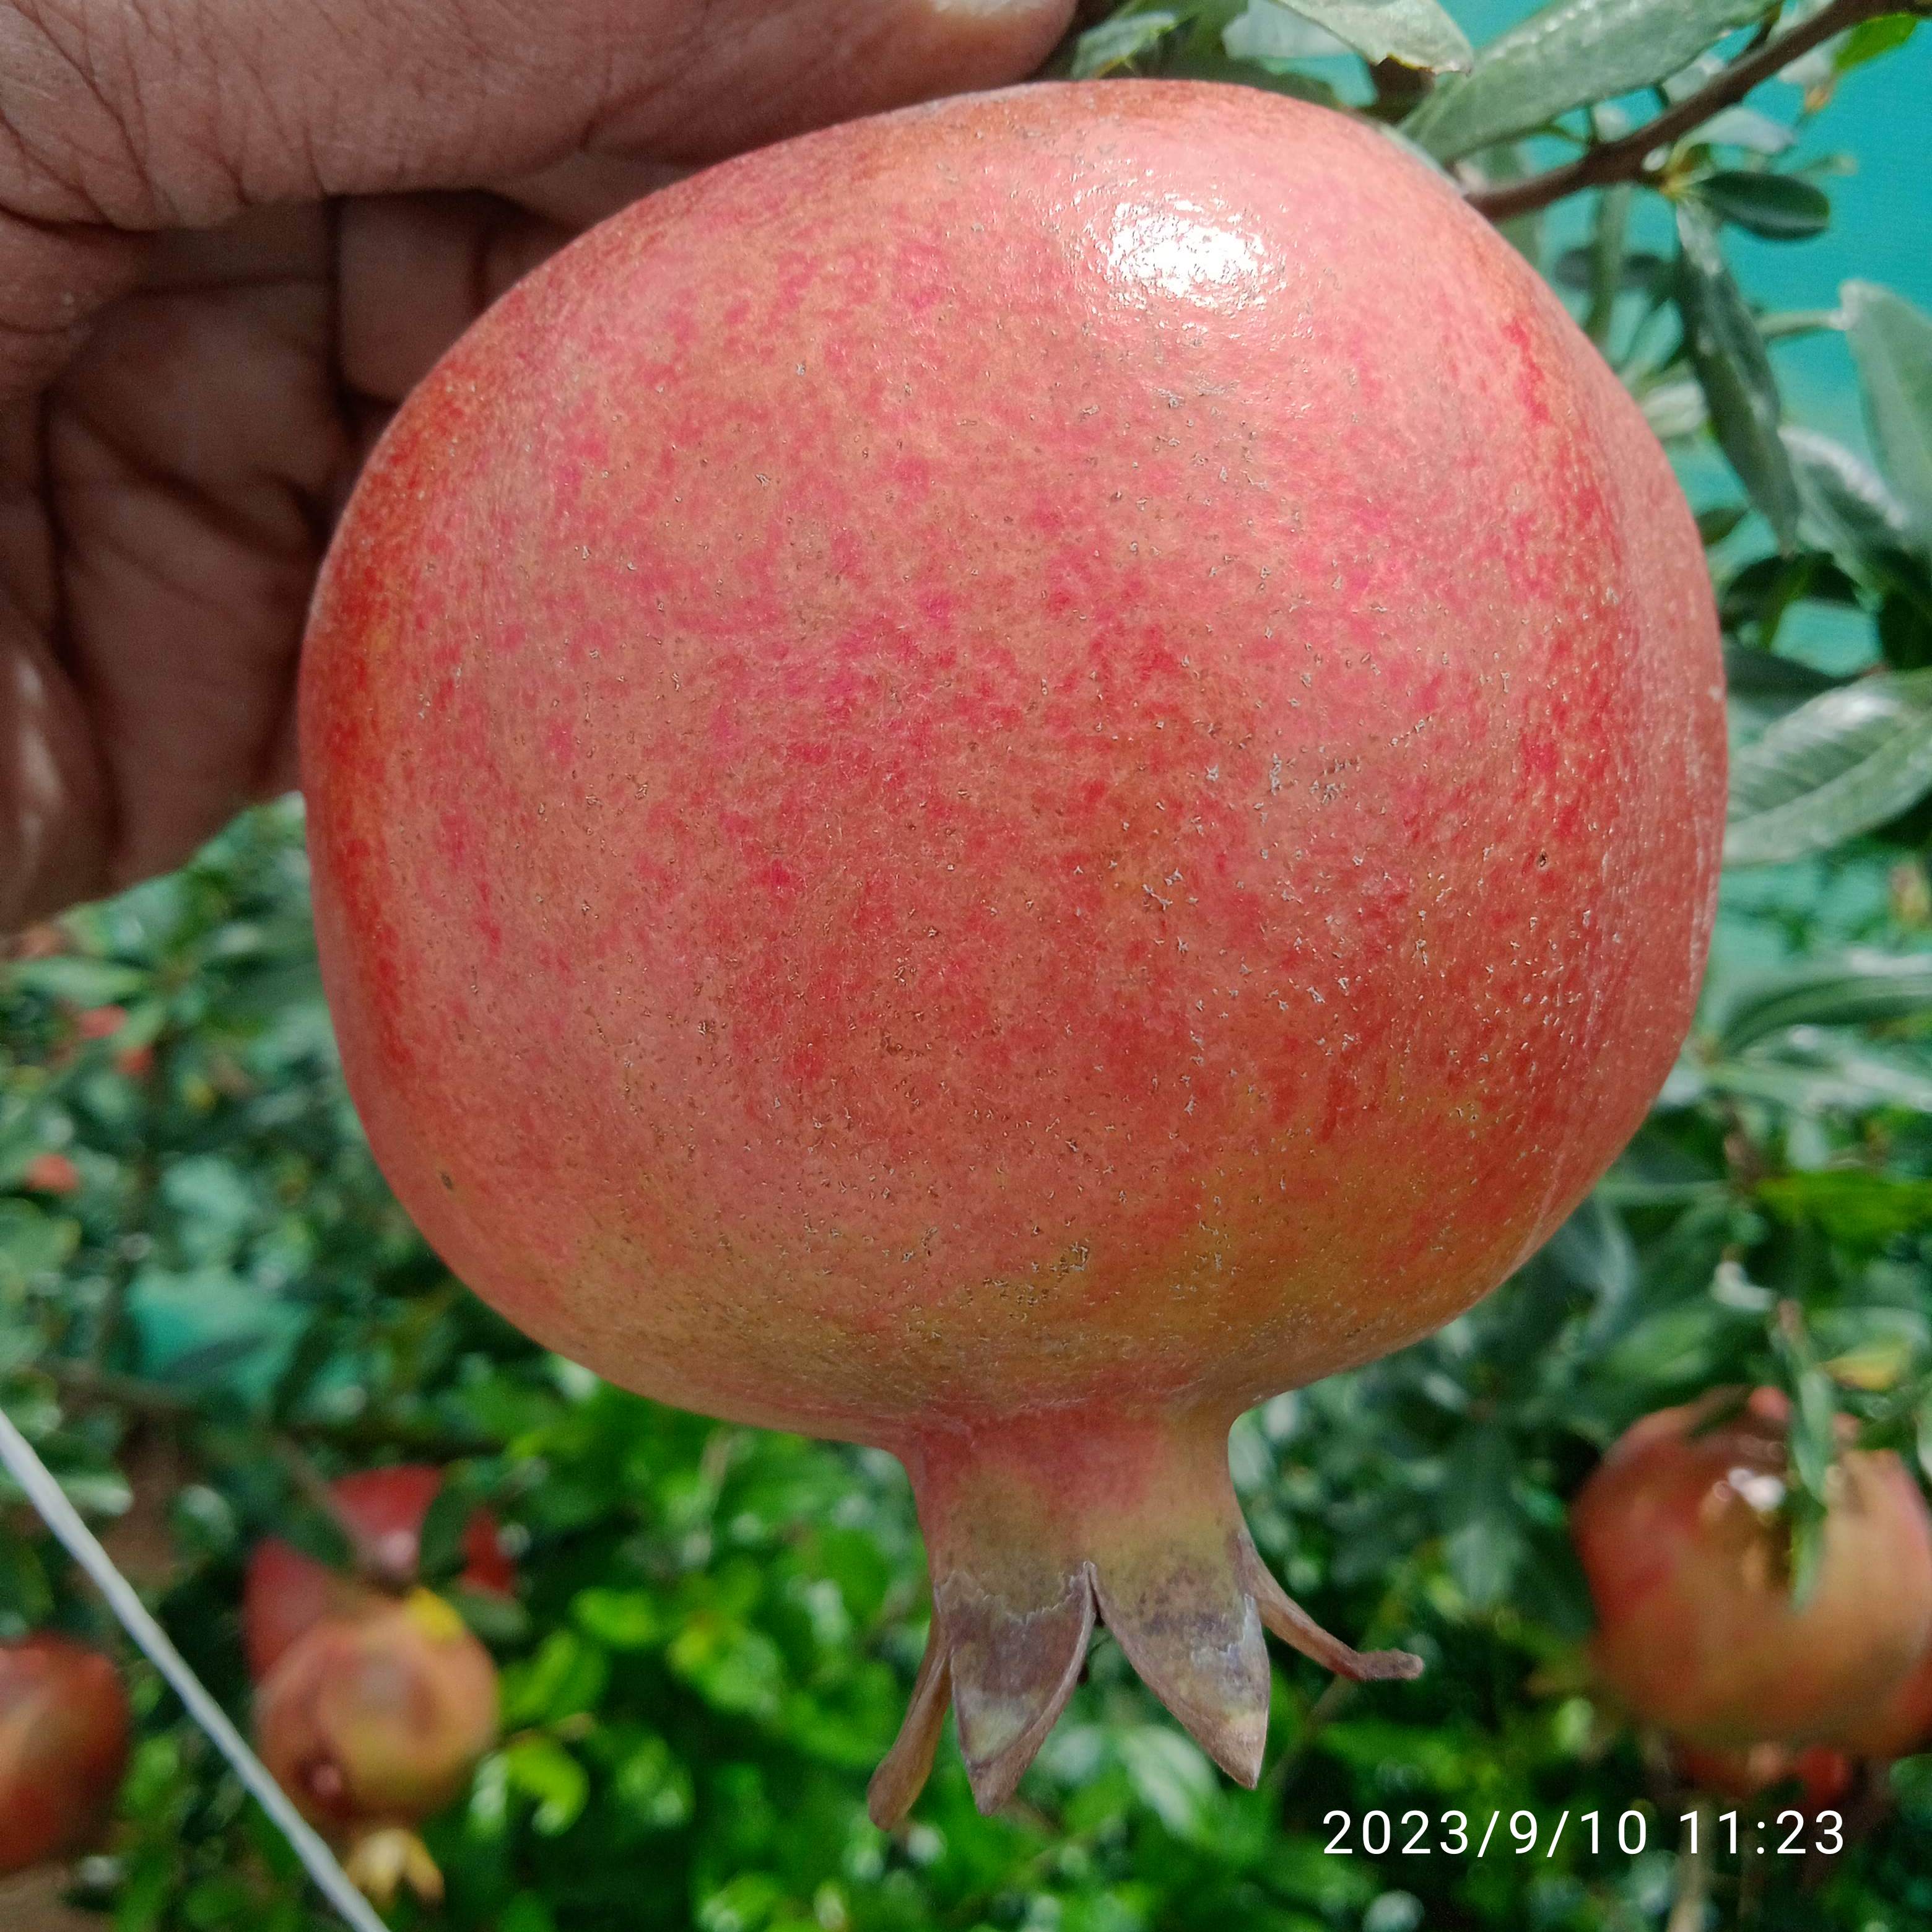
Label: Healthy